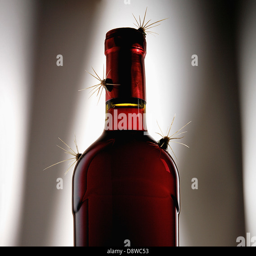
insects on a bottle of wine